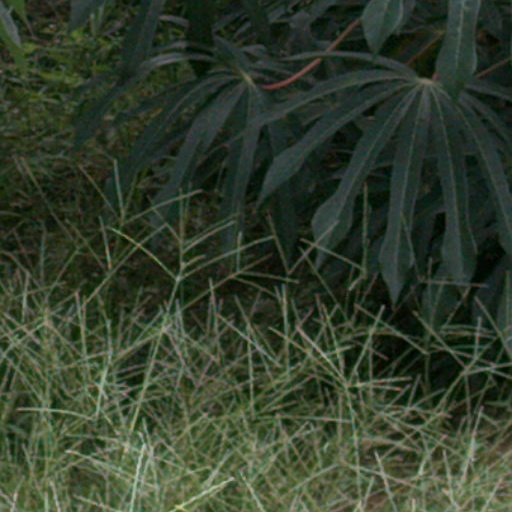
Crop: cassava